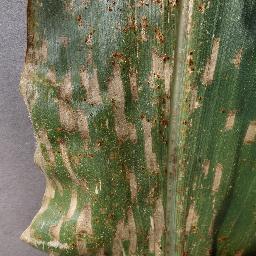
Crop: corn
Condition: (maize)_cercospora_spot_gray_spot